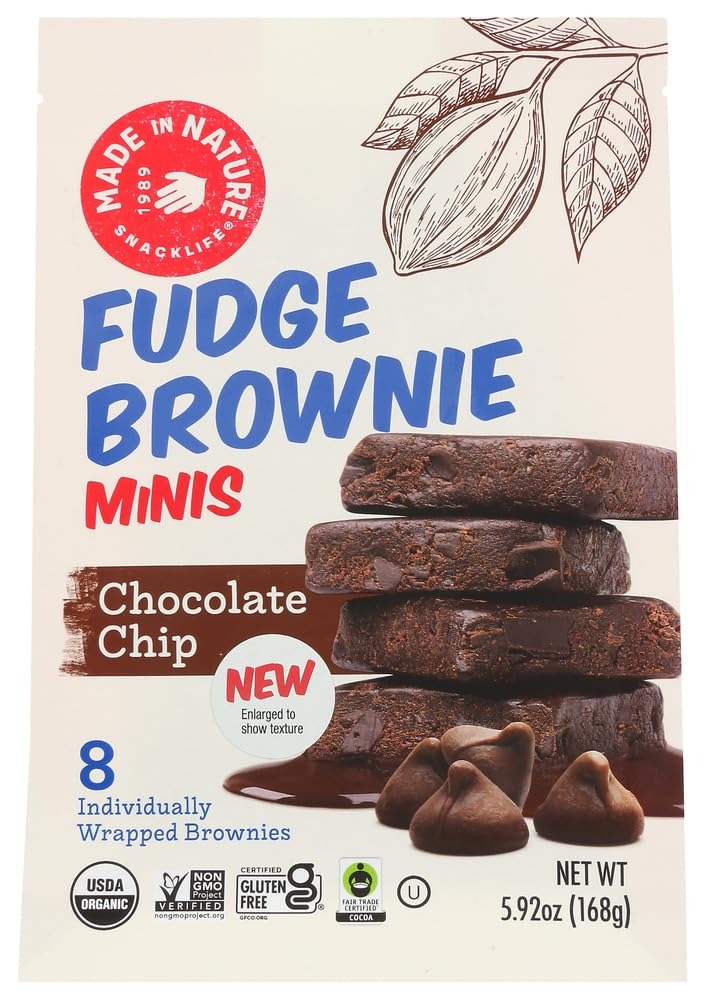
Item Name: Made in Nature Fudge Brownie Minis, Chocolate Chip, Fair Trade, Kosher, USDA Certified Organic, Gluten Free & Non-GMO, 5.92 Ounce (Pack of 6)
Bullet Point: Made in Nature Fudge Brownie Minis, Chocolate Chip, Fair Trade, Kosher, USDA Certified Organic, Gluten Free & Non-GMO, 5.92 Ounce (Pack of 6)
Value: 35.52
Unit: Ounce

Price: 29.63